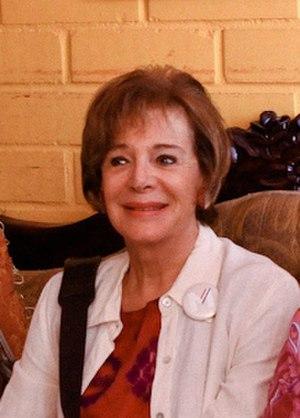
Liliana Piera Marina Brescia Clerici, dite Liliana Ross, née le 30 mars 1939 à Gênes et morte le 10 juin 2018 à Santiago, est une actrice et présentatrice de télévision chilienne d'origine italienne.